Women in the military by country

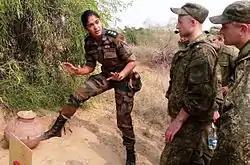
A female officer in the Indian Army briefing Russian soldiers during a joint exercise in 2015.

The Indian Military Nursing Service was formed in 1888 when India was colonialised by Britain and used in world war . Many nurses served in World War I and II where 350 Indian Army nurses either died or were taken prisoner of war or declared missing in action, this includes nurses who died when SS Kuala was sunk by Japanese bombers in 1942. In 1992, the Indian Army began inducting women officers in non-medical roles. On 19 January 2007, the United Nations first all female peacekeeping force made up of 105 Indian policewomen was deployed to Liberia. In 2014, India's army had 3% women, the Navy 2.8% and the Air Force performed highest with 8.5% women. In 2015 India opened new combat air force roles for women as fighter pilots, adding to their role as helicopter pilots in the Indian Air Force. In 2020 The Supreme Court delivered the judgement in favor of the women officers. Similar opportunities to the women officers who fulfill the identical criteria as their male counterparts do in Indian Army. The judgement came on a nearly 10-year-old appeal, to grant SSC